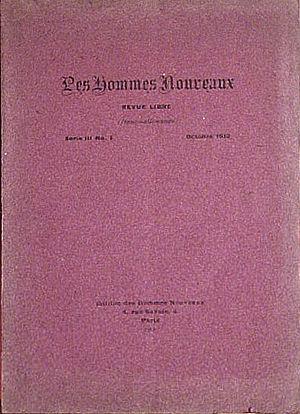
Couverture de la revue Les Hommes Nouveaux - Revue libre de 1913 fondée par Blaise Cendrars
Frédéric Louis Sauser, dit Blaise Cendrars [blɛz sɑ̃dʁaːʁ], est un écrivain suisse et français, né le 1ᵉʳ septembre 1887 à La Chaux-de-Fonds et mort le 21 janvier 1961 à Paris. À ses débuts, il utilise brièvement les pseudonymes Freddy Sausey, Jack Lee et Diogène.
En 1912, Blaise Cendrars fonde Les Hommes nouveaux, revue libre, en compagnie de deux amis, Emil Szittya, un anarchiste d'origine hongroise, et de Marius Hanot. L'adresse de la revue est celle de Cendrars : 4, rue de Savoie, Paris.